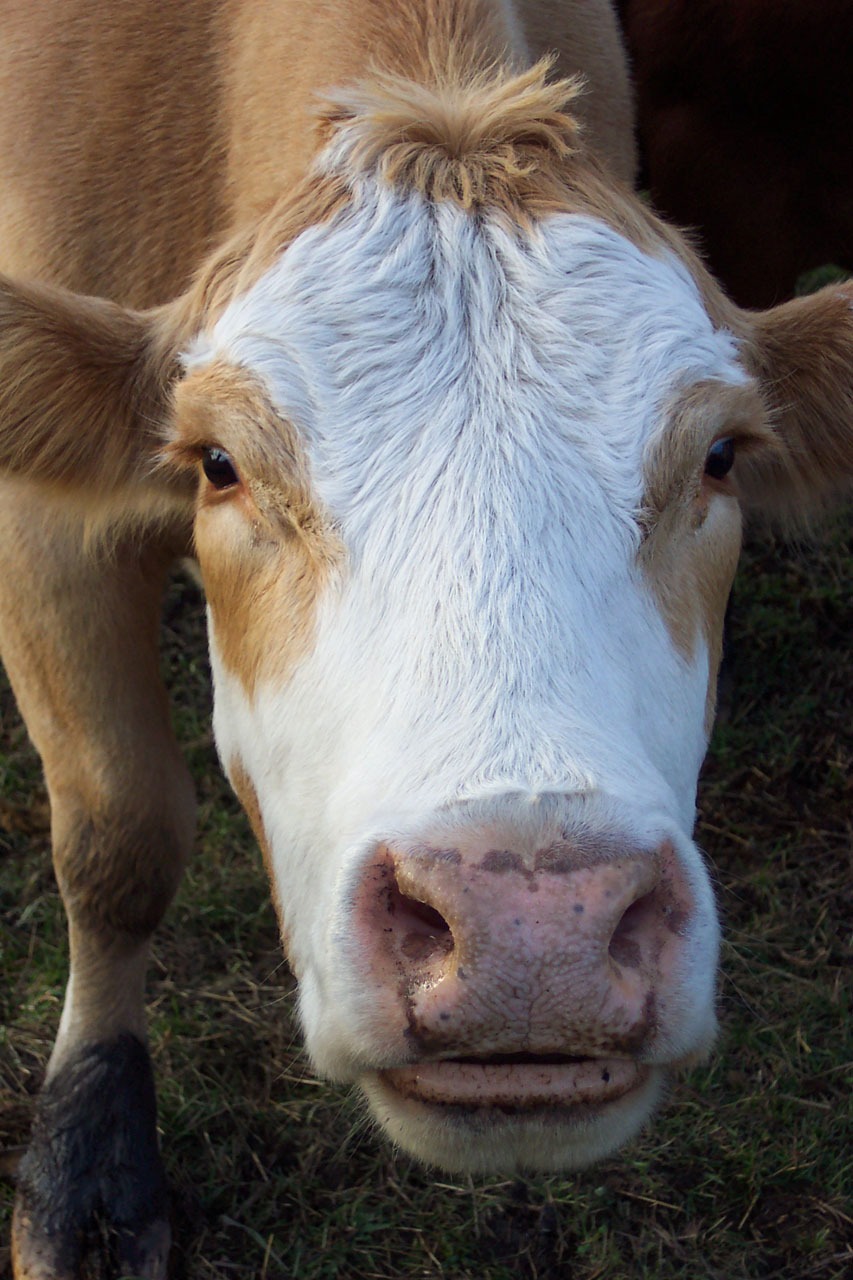
grass, field, farm, meadow, country, rural, cow, pasture, grazing, mammal, calf, face, nose, lips, vertebrate, curious, dairy cow, cattle like mammal